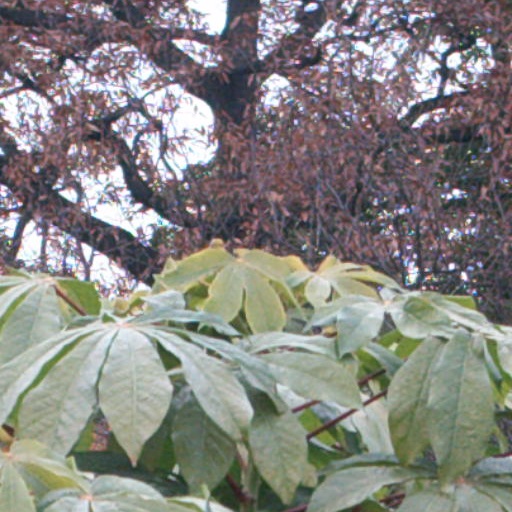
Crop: cassava